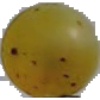
Label: images